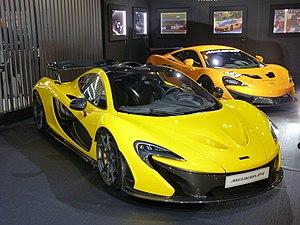
Exposition McLaren Rétromobile 2018
Rétromobile 2018 est la 43ᵉ édition du salon Rétromobile qui est consacré aux voitures anciennes et à l’ensemble des thèmes de la voiture de collection. Il se tient au Parc des expositions de la Porte de Versailles à Paris, en France.
La 570S est une supercar produite par le constructeur automobile britannique McLaren depuis 2015.
La McLaren 620R est une supercar du constructeur automobile britannique McLaren Automotive produite à partir de 2020. Elle est la version la plus puissante de la famille des « Sports Series » du constructeur de Woking.